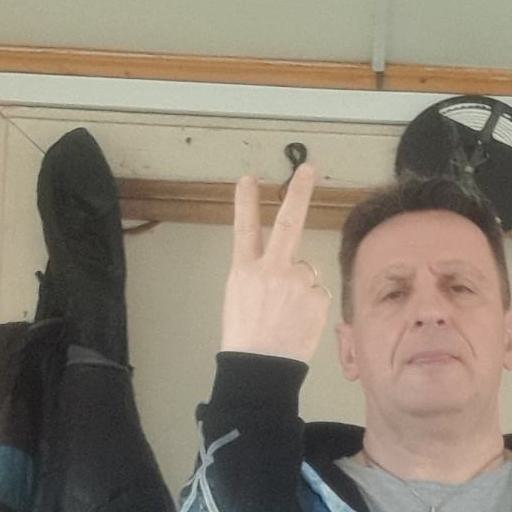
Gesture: peace_inverted